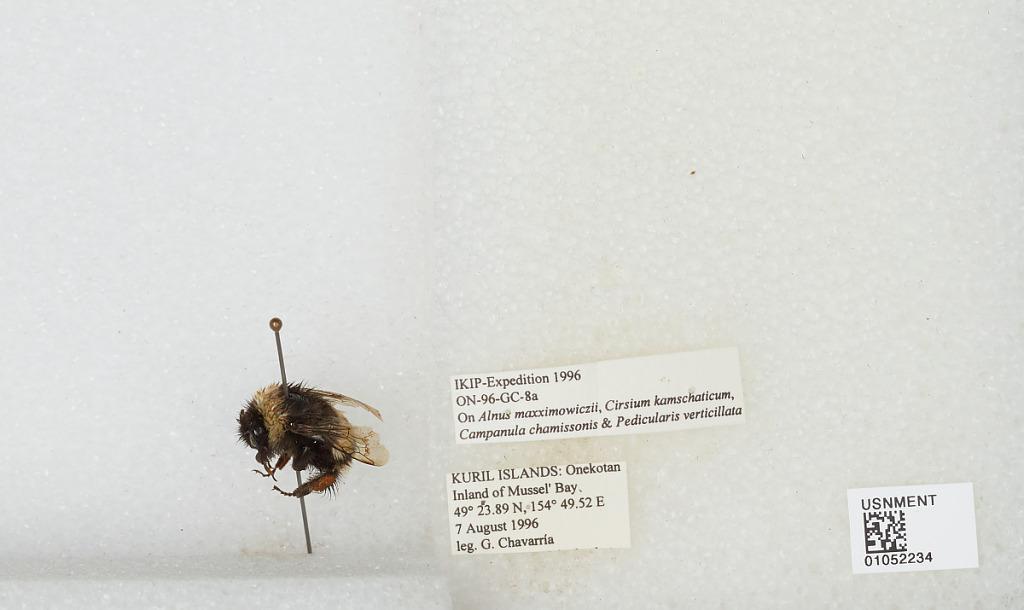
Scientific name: Bombus sp.
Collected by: G. Chavarria
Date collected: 1996-8-7
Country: Russia
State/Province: Sakhalin
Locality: Kuril Islands, Onekotan Island, inland of Mussel' Bay
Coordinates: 49.3981, 154.825